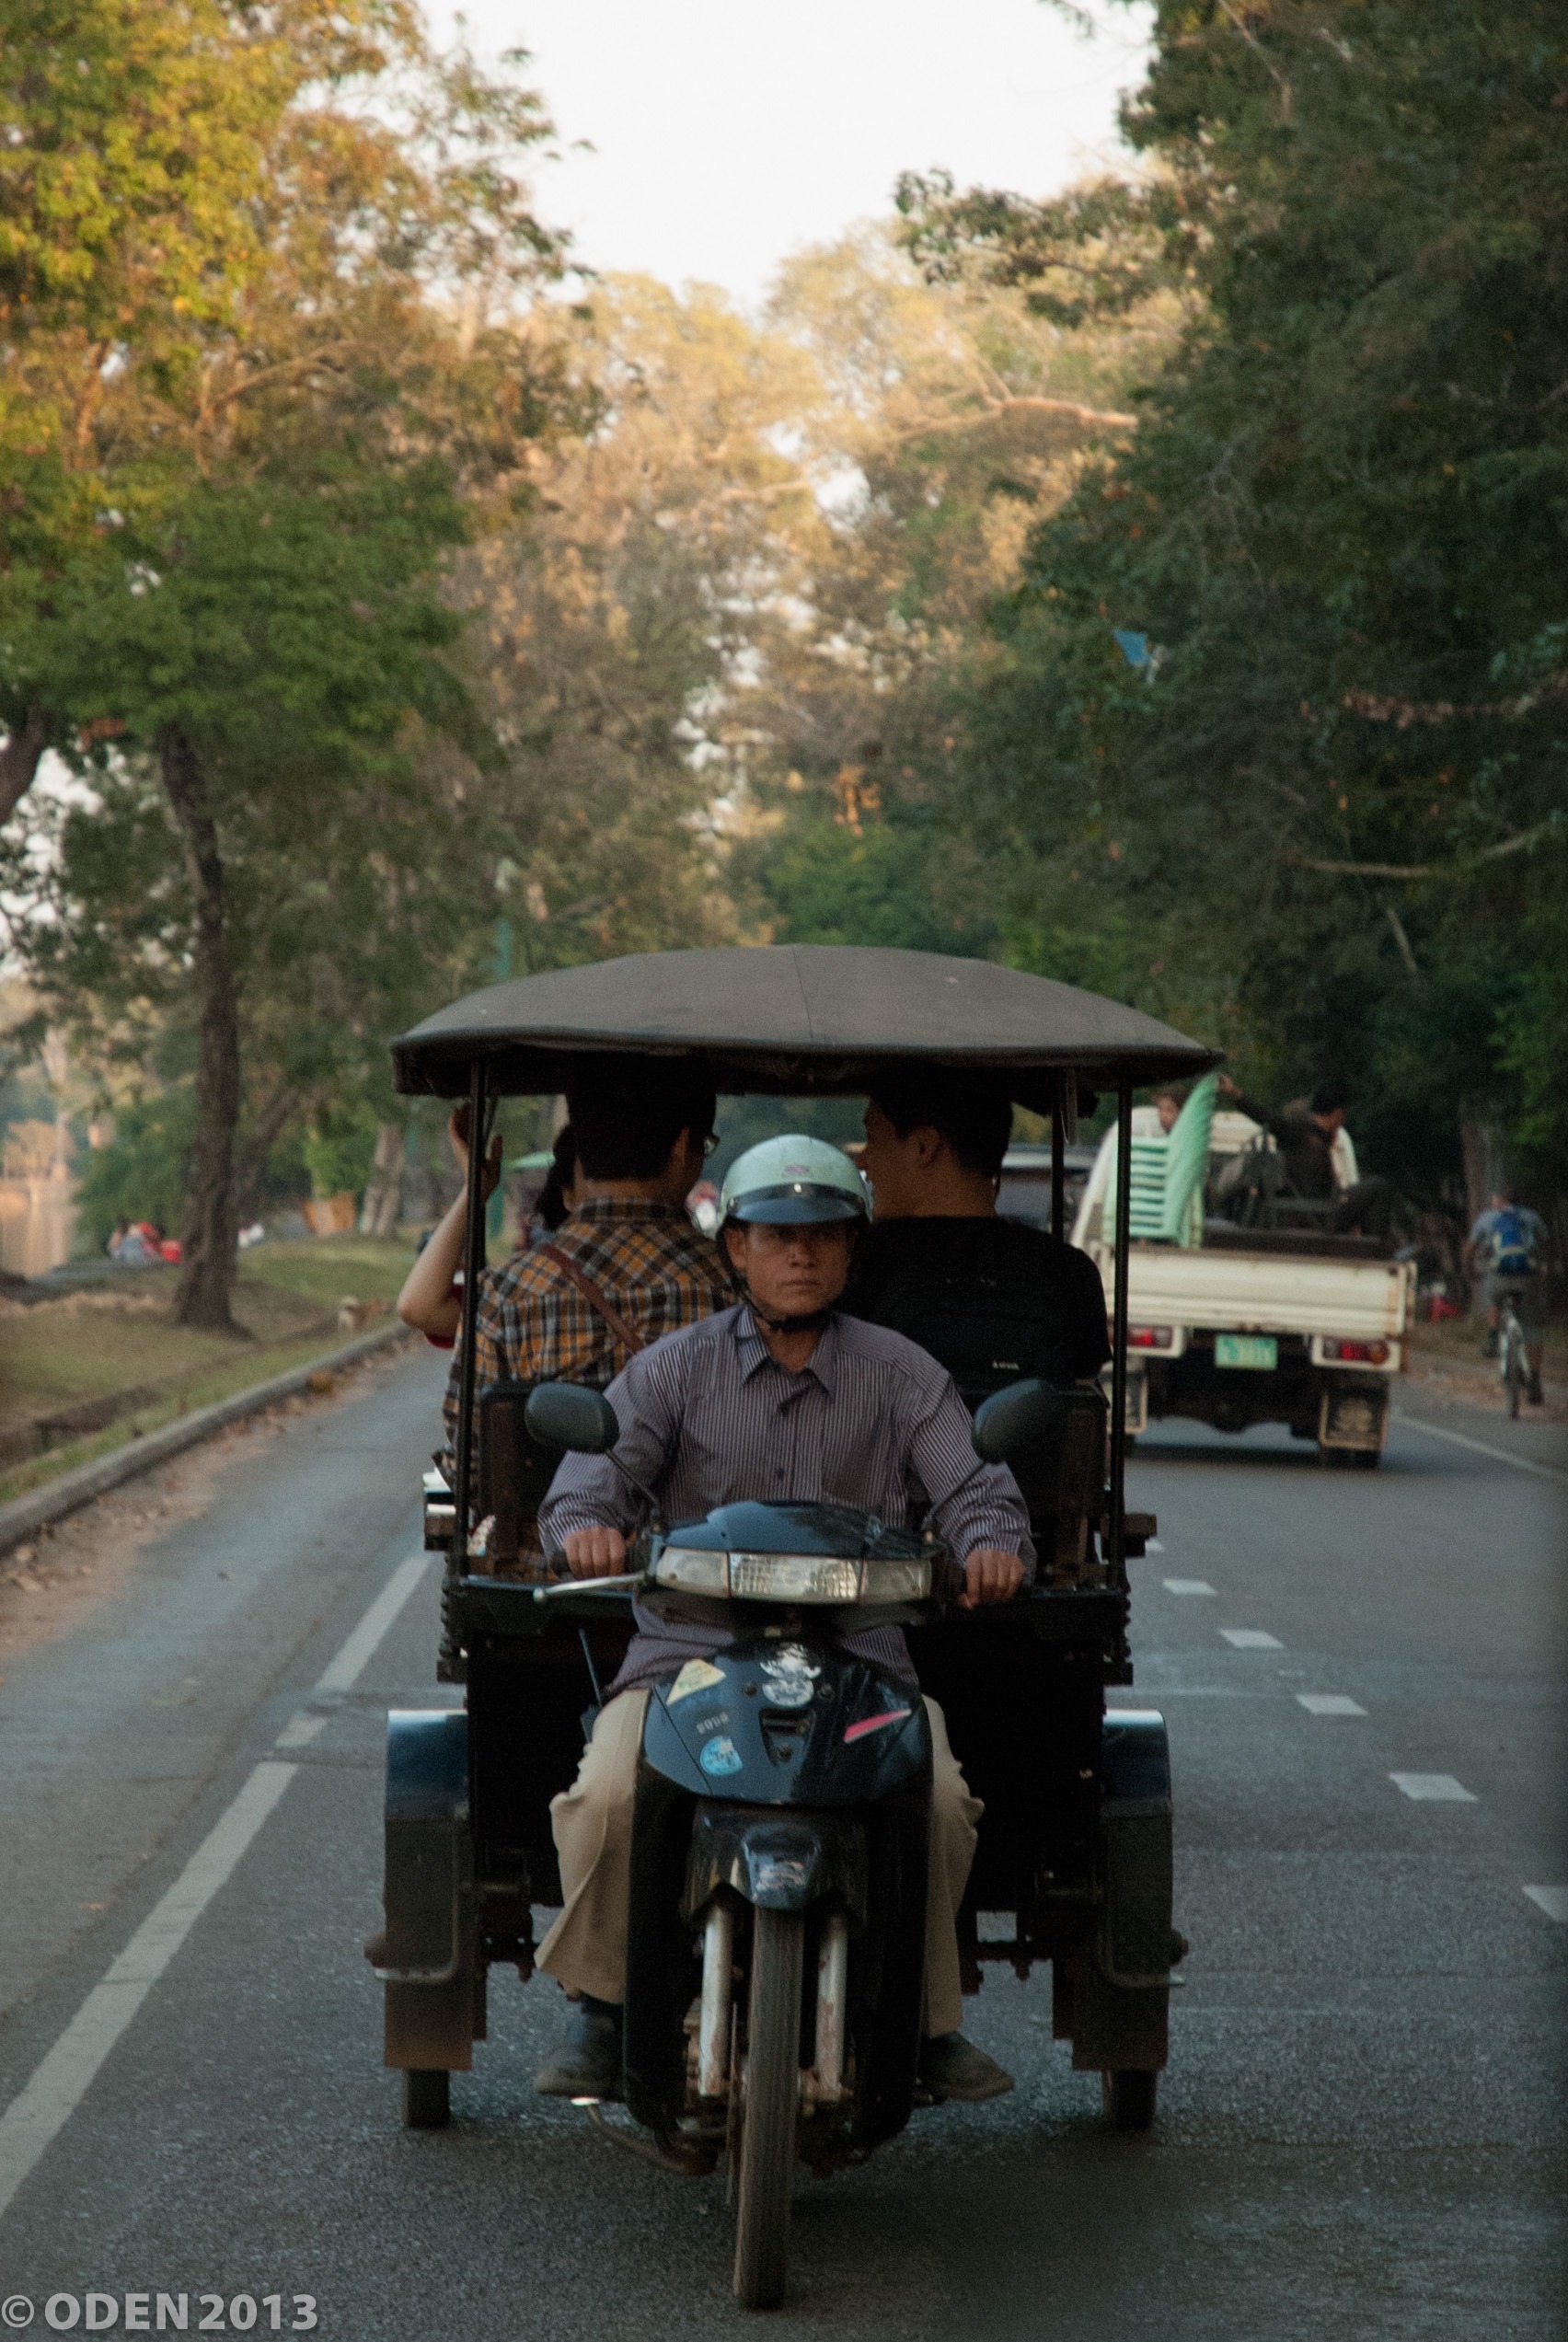
road, traffic, street, transport, vehicle, tuk tuk, cambodia, rickshaw, southeast, siem reap